Cod fisheries

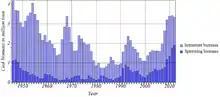
Estimated biomasses of North-East Arctic Cod 1959–2006 in million tonnes. The estimates are performed by the Arctic Fisheries Working Group of ICES, published in the ICES Report AFWG 2007, ACFM:16. Estimation method: Standard VPA.

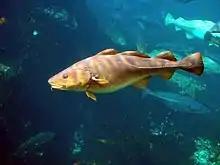
"Gadus morhua" (Atlantic cod)

The Northeast Atlantic is the world's largest population of cod. By far the largest part of this population is the North-East Arctic Cod, as it is labelled by the ICES, or the Arcto-Norwegian cod stock, also referred to as skrei, a Norwegian name meaning something like "the wanderer", distinguishing it from coastal cod. The North-East Arctic Cod is found in the Barents Sea area. This stock spawns in March and April along the Norwegian coast, about 40% around the Lofoten archipelago. Newly hatched larvae drift northwards with the coastal current while feeding on larval copepods. By summer the young cod reach the Barents Sea where they stay for the rest of their life, until their spawning migration. As the cod grow, they feed on krill and other small crustaceans and fish. Adult cod primarily feed on fish such as capelin and herring. The northeast Arctic cod also shows cannibalistic behaviour. In 2012 the biomass of the Northeast Atlantic cod stock was estimated to be at an all-time high since scientists started observing stock status some 100 years ago.